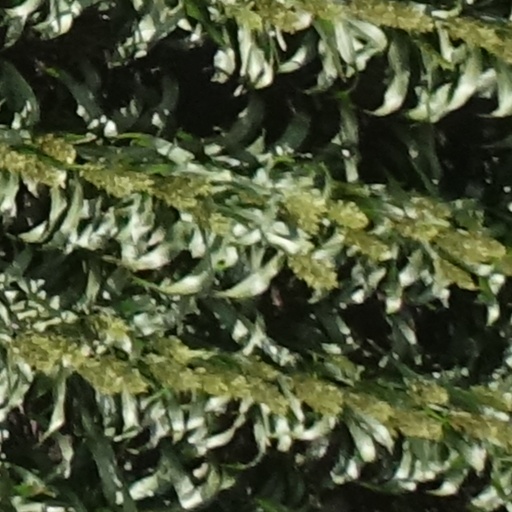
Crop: sorghum